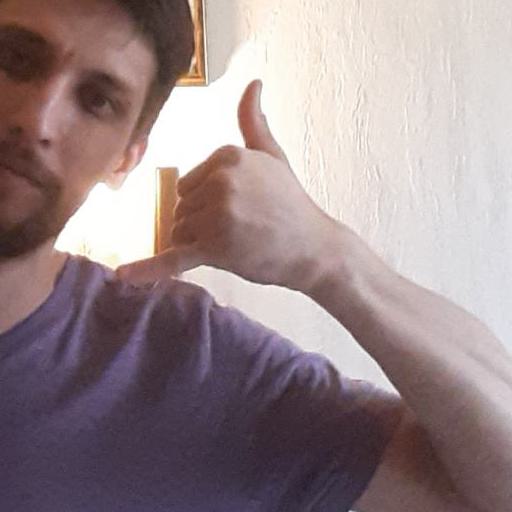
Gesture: call